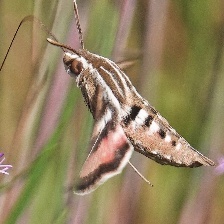
Species: WHITE LINED SPHINX MOTH